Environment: real
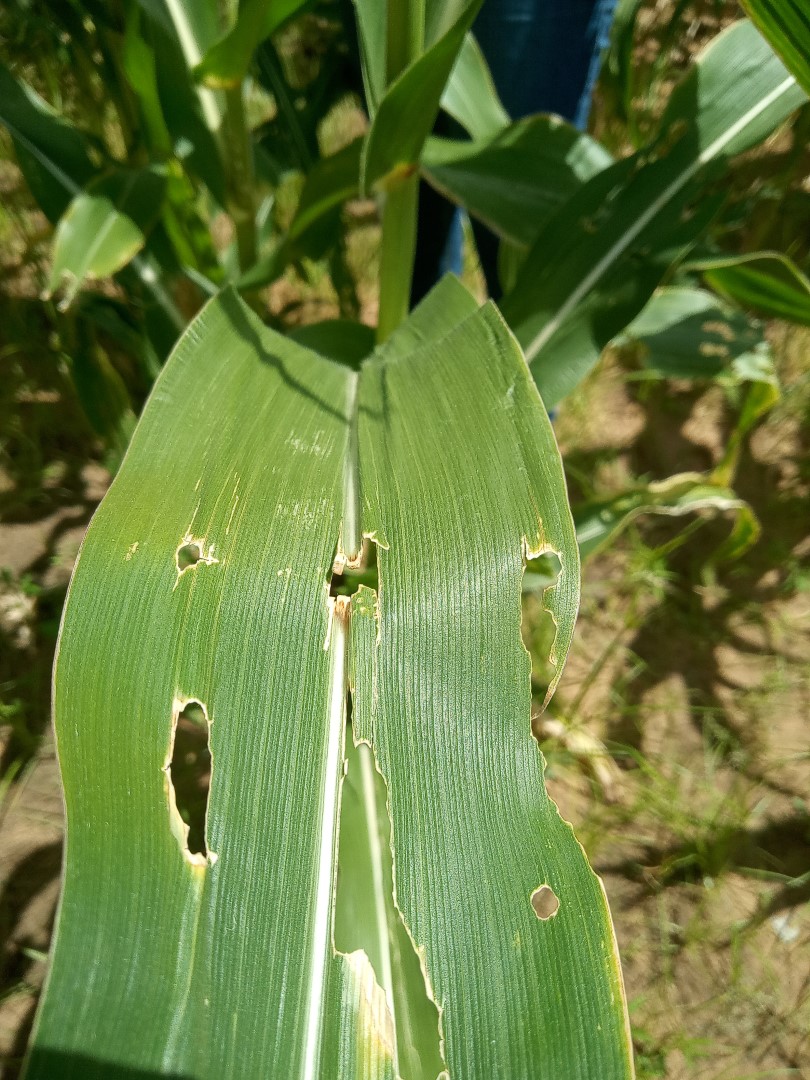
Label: fall_armyworm